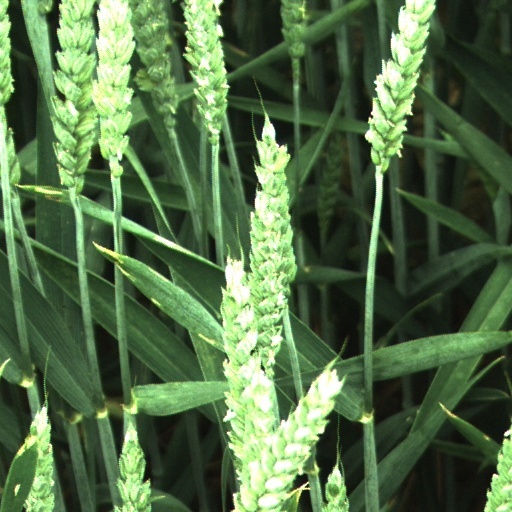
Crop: wheat